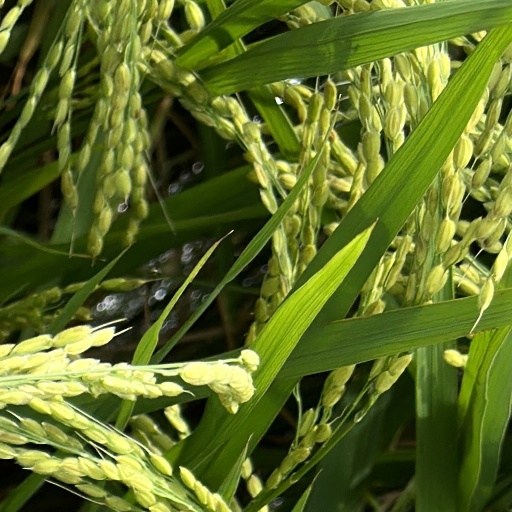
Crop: rice